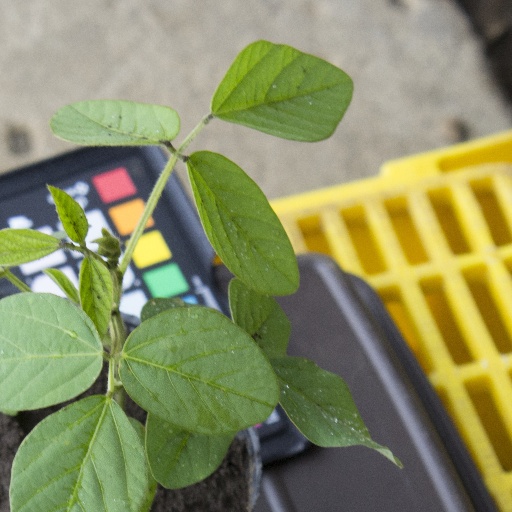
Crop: soybean